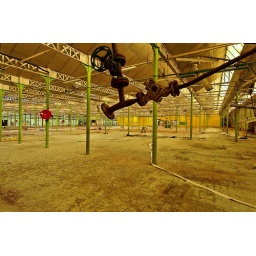
Everything got an yellow tint thanks to the dirty windows in the roof.Empty French textile factory.